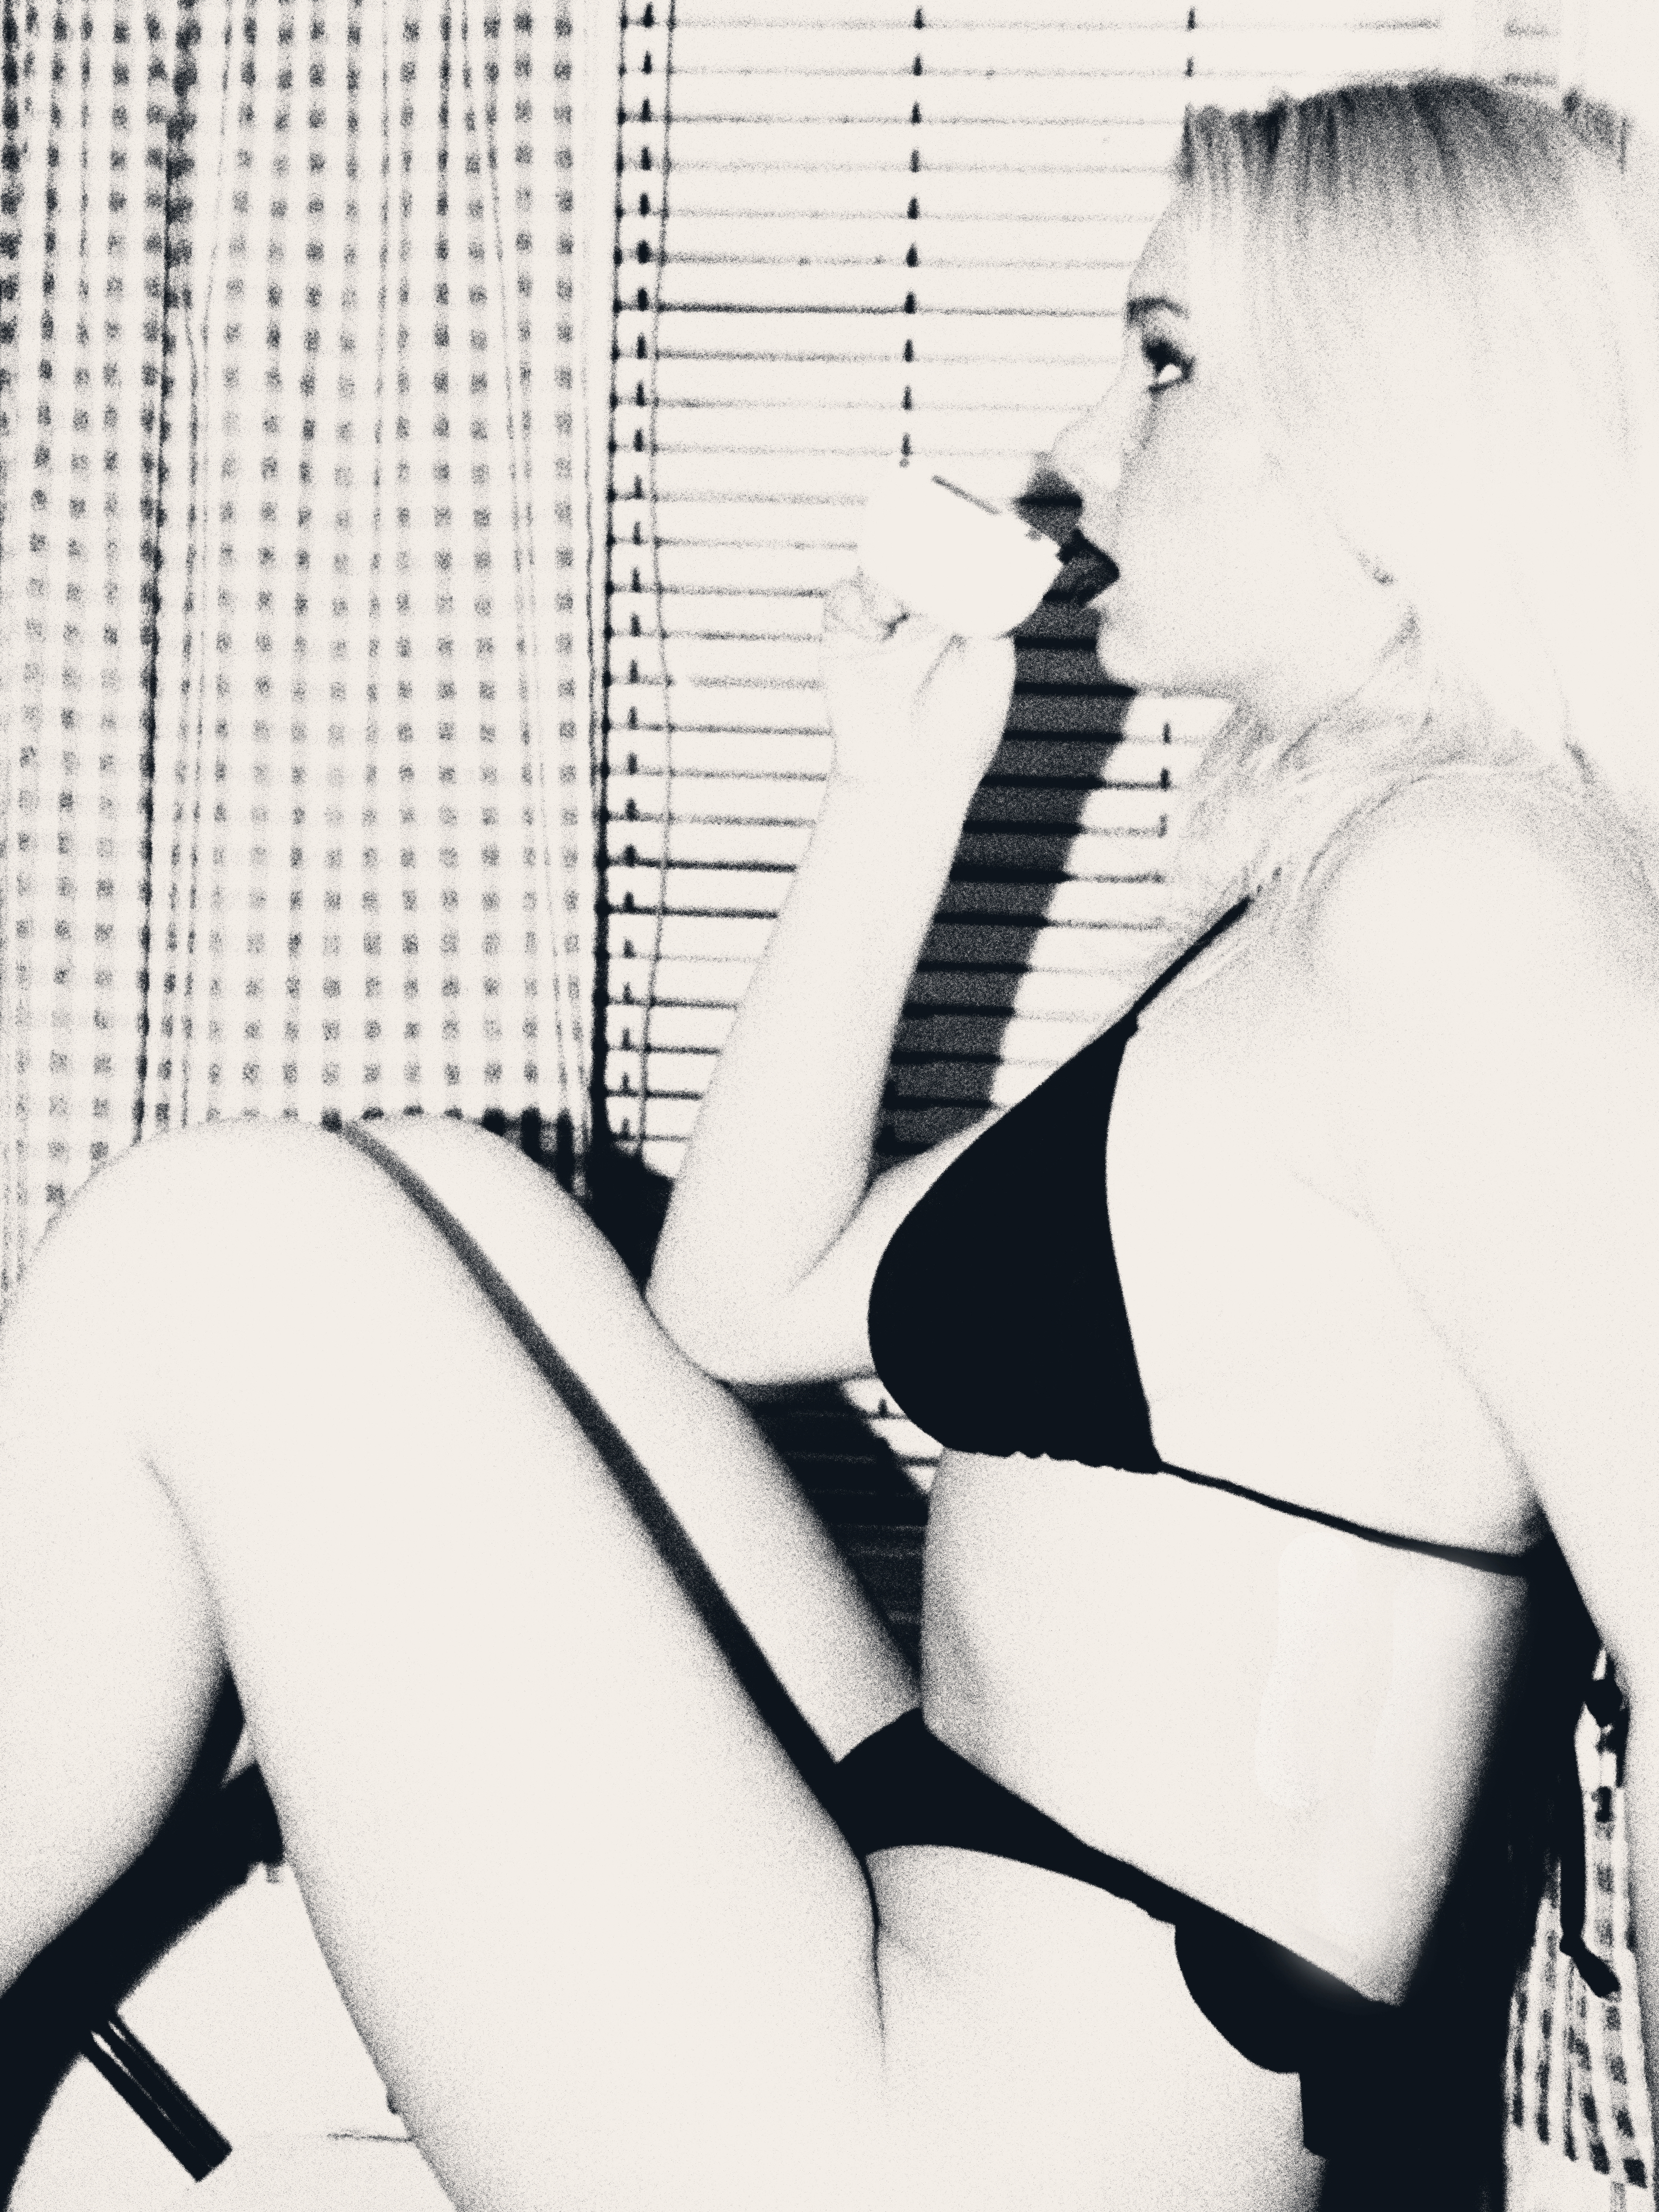
woman, beauty, shoulder, leg, blond, black and white, arm, monochrome, lip, joint, photo shoot, stocking, sitting, retro style, photography, undergarment, thigh, model, fetish model, style, garter